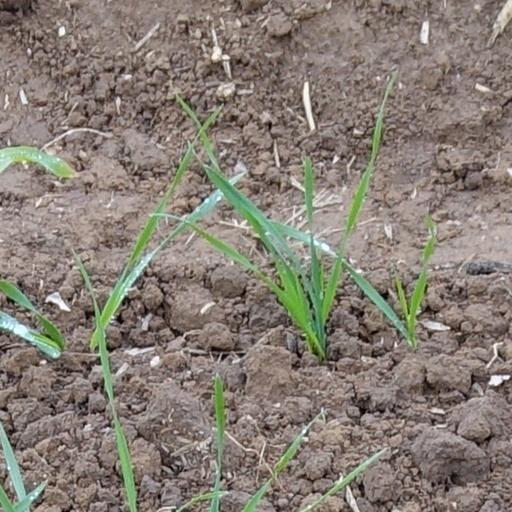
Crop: wheat